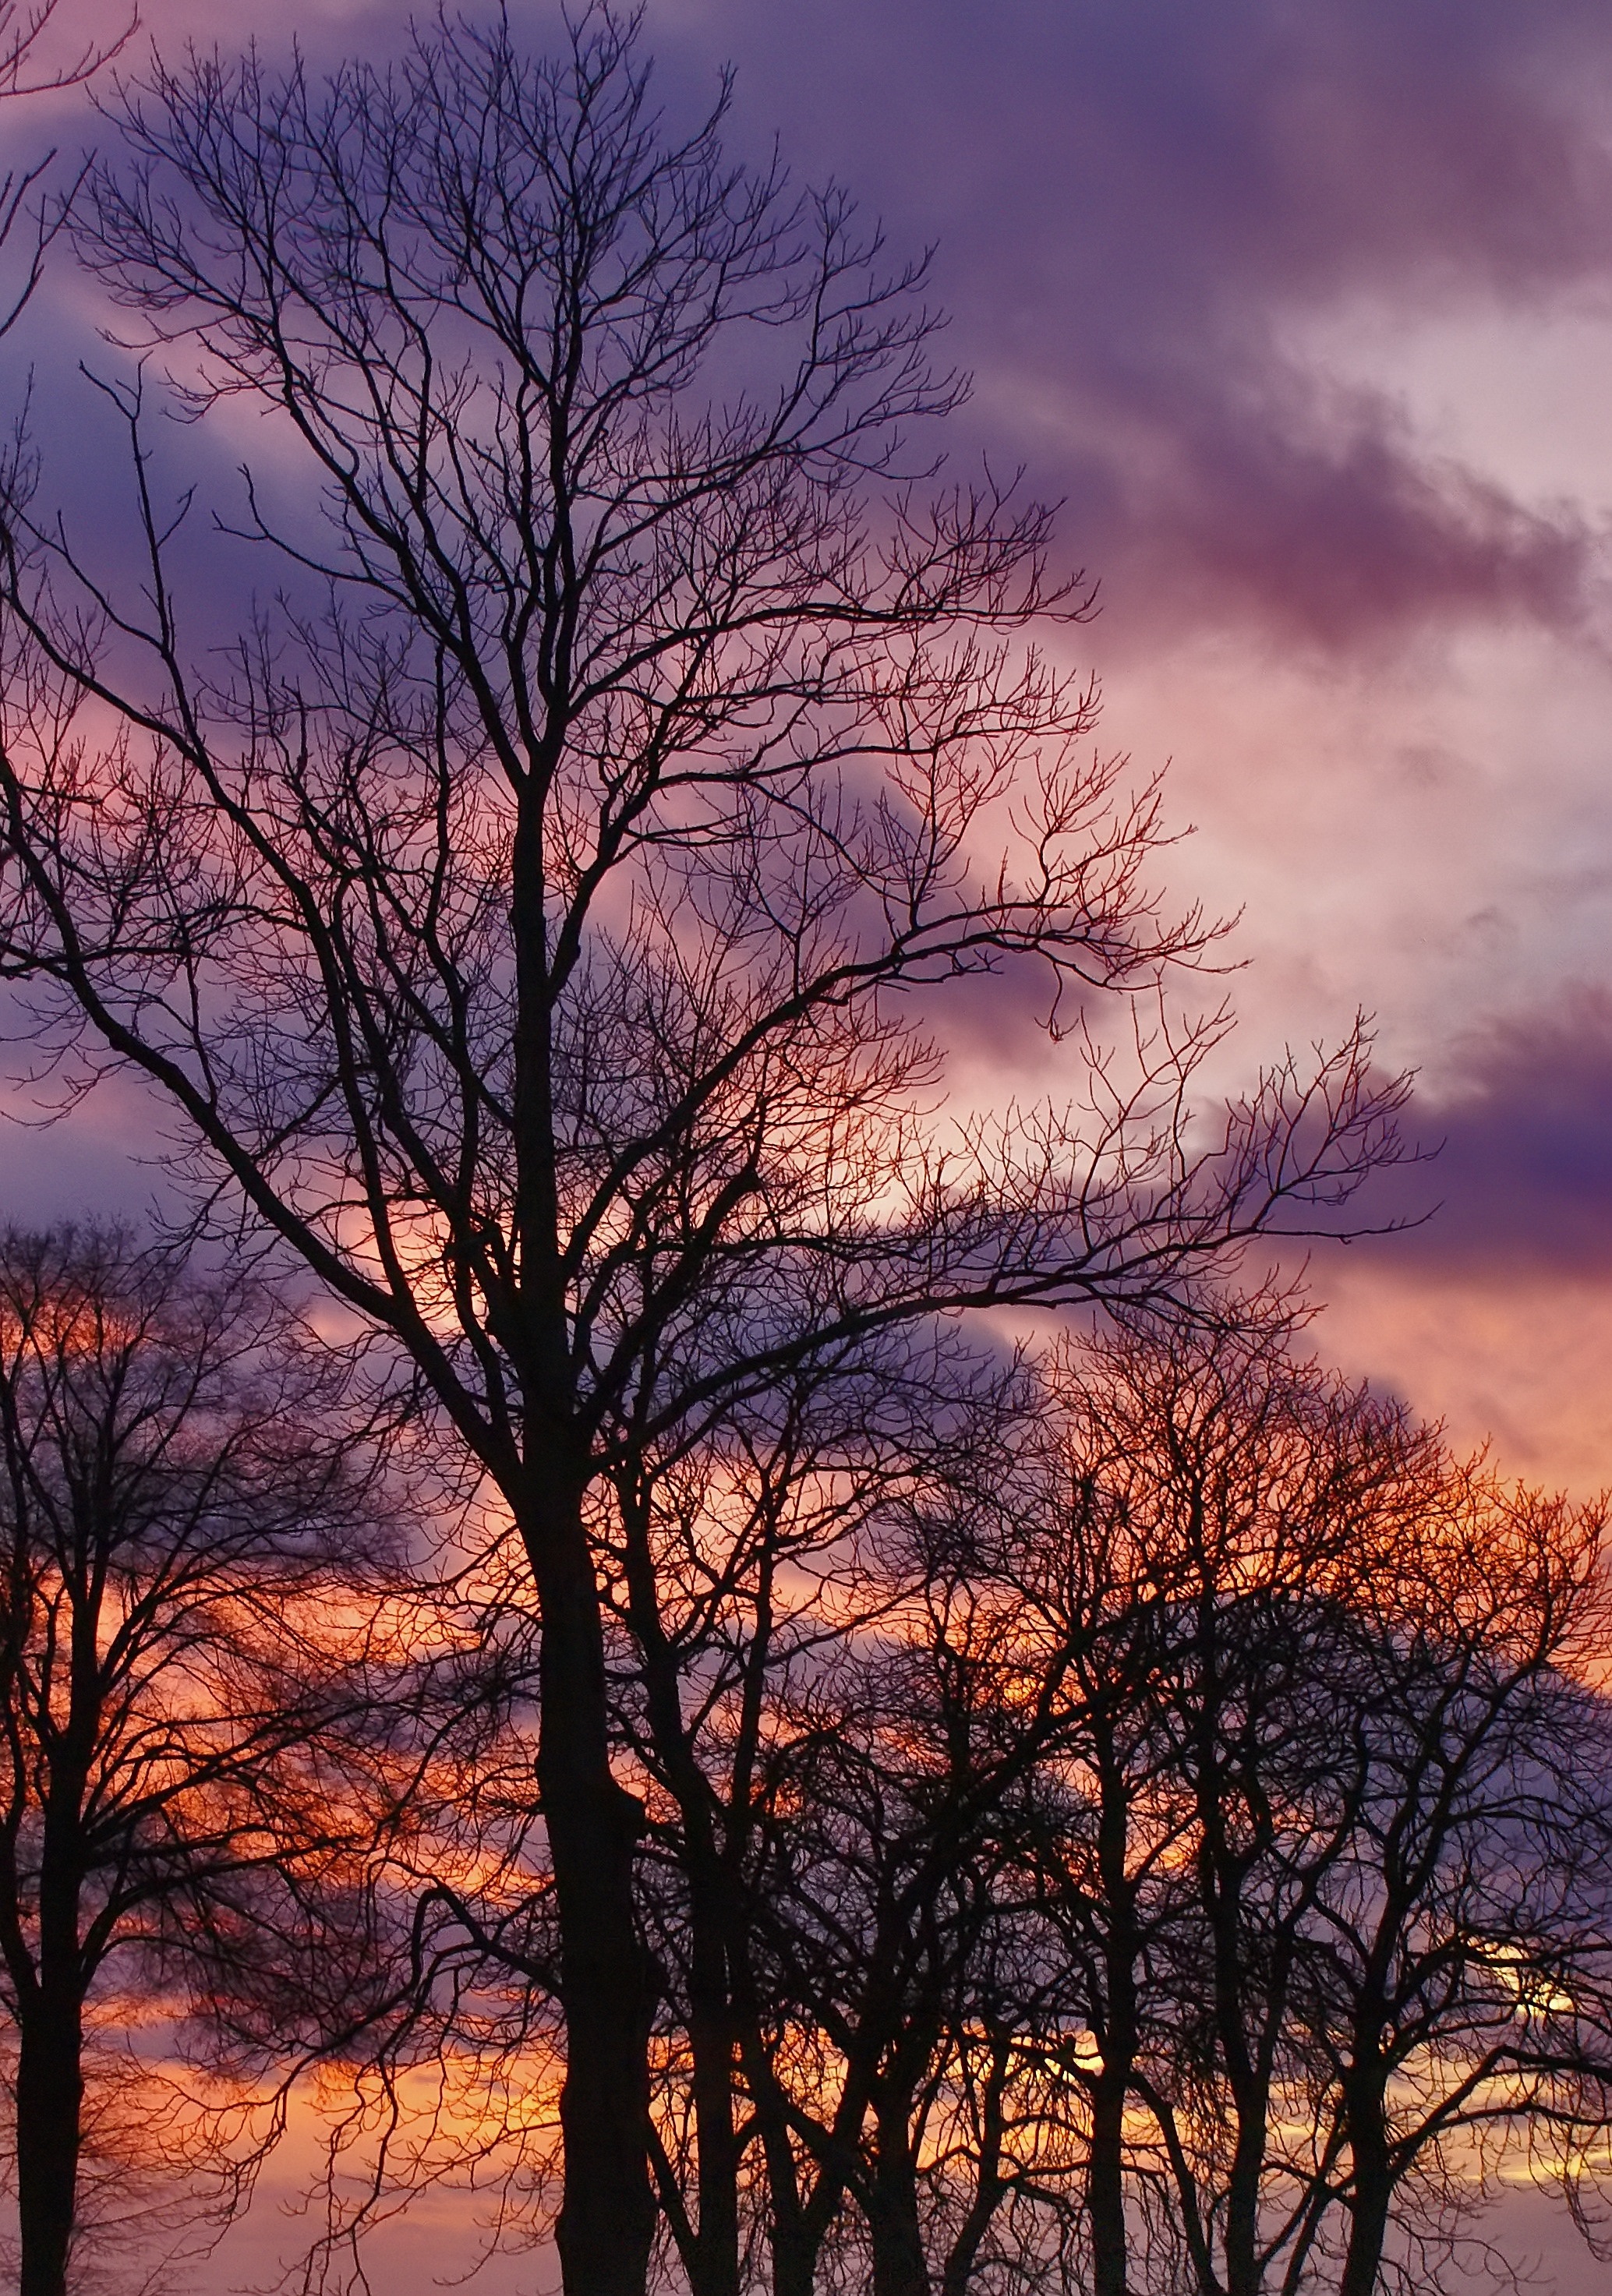
landscape, tree, nature, branch, winter, cloud, plant, sky, sunrise, sunset, morning, trunk, dawn, dusk, evening, autumn, nostalgia, season, savanna, branches, sharpness, leafless, konary, atmospheric phenomenon, woody plant